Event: Nepal Earthquake
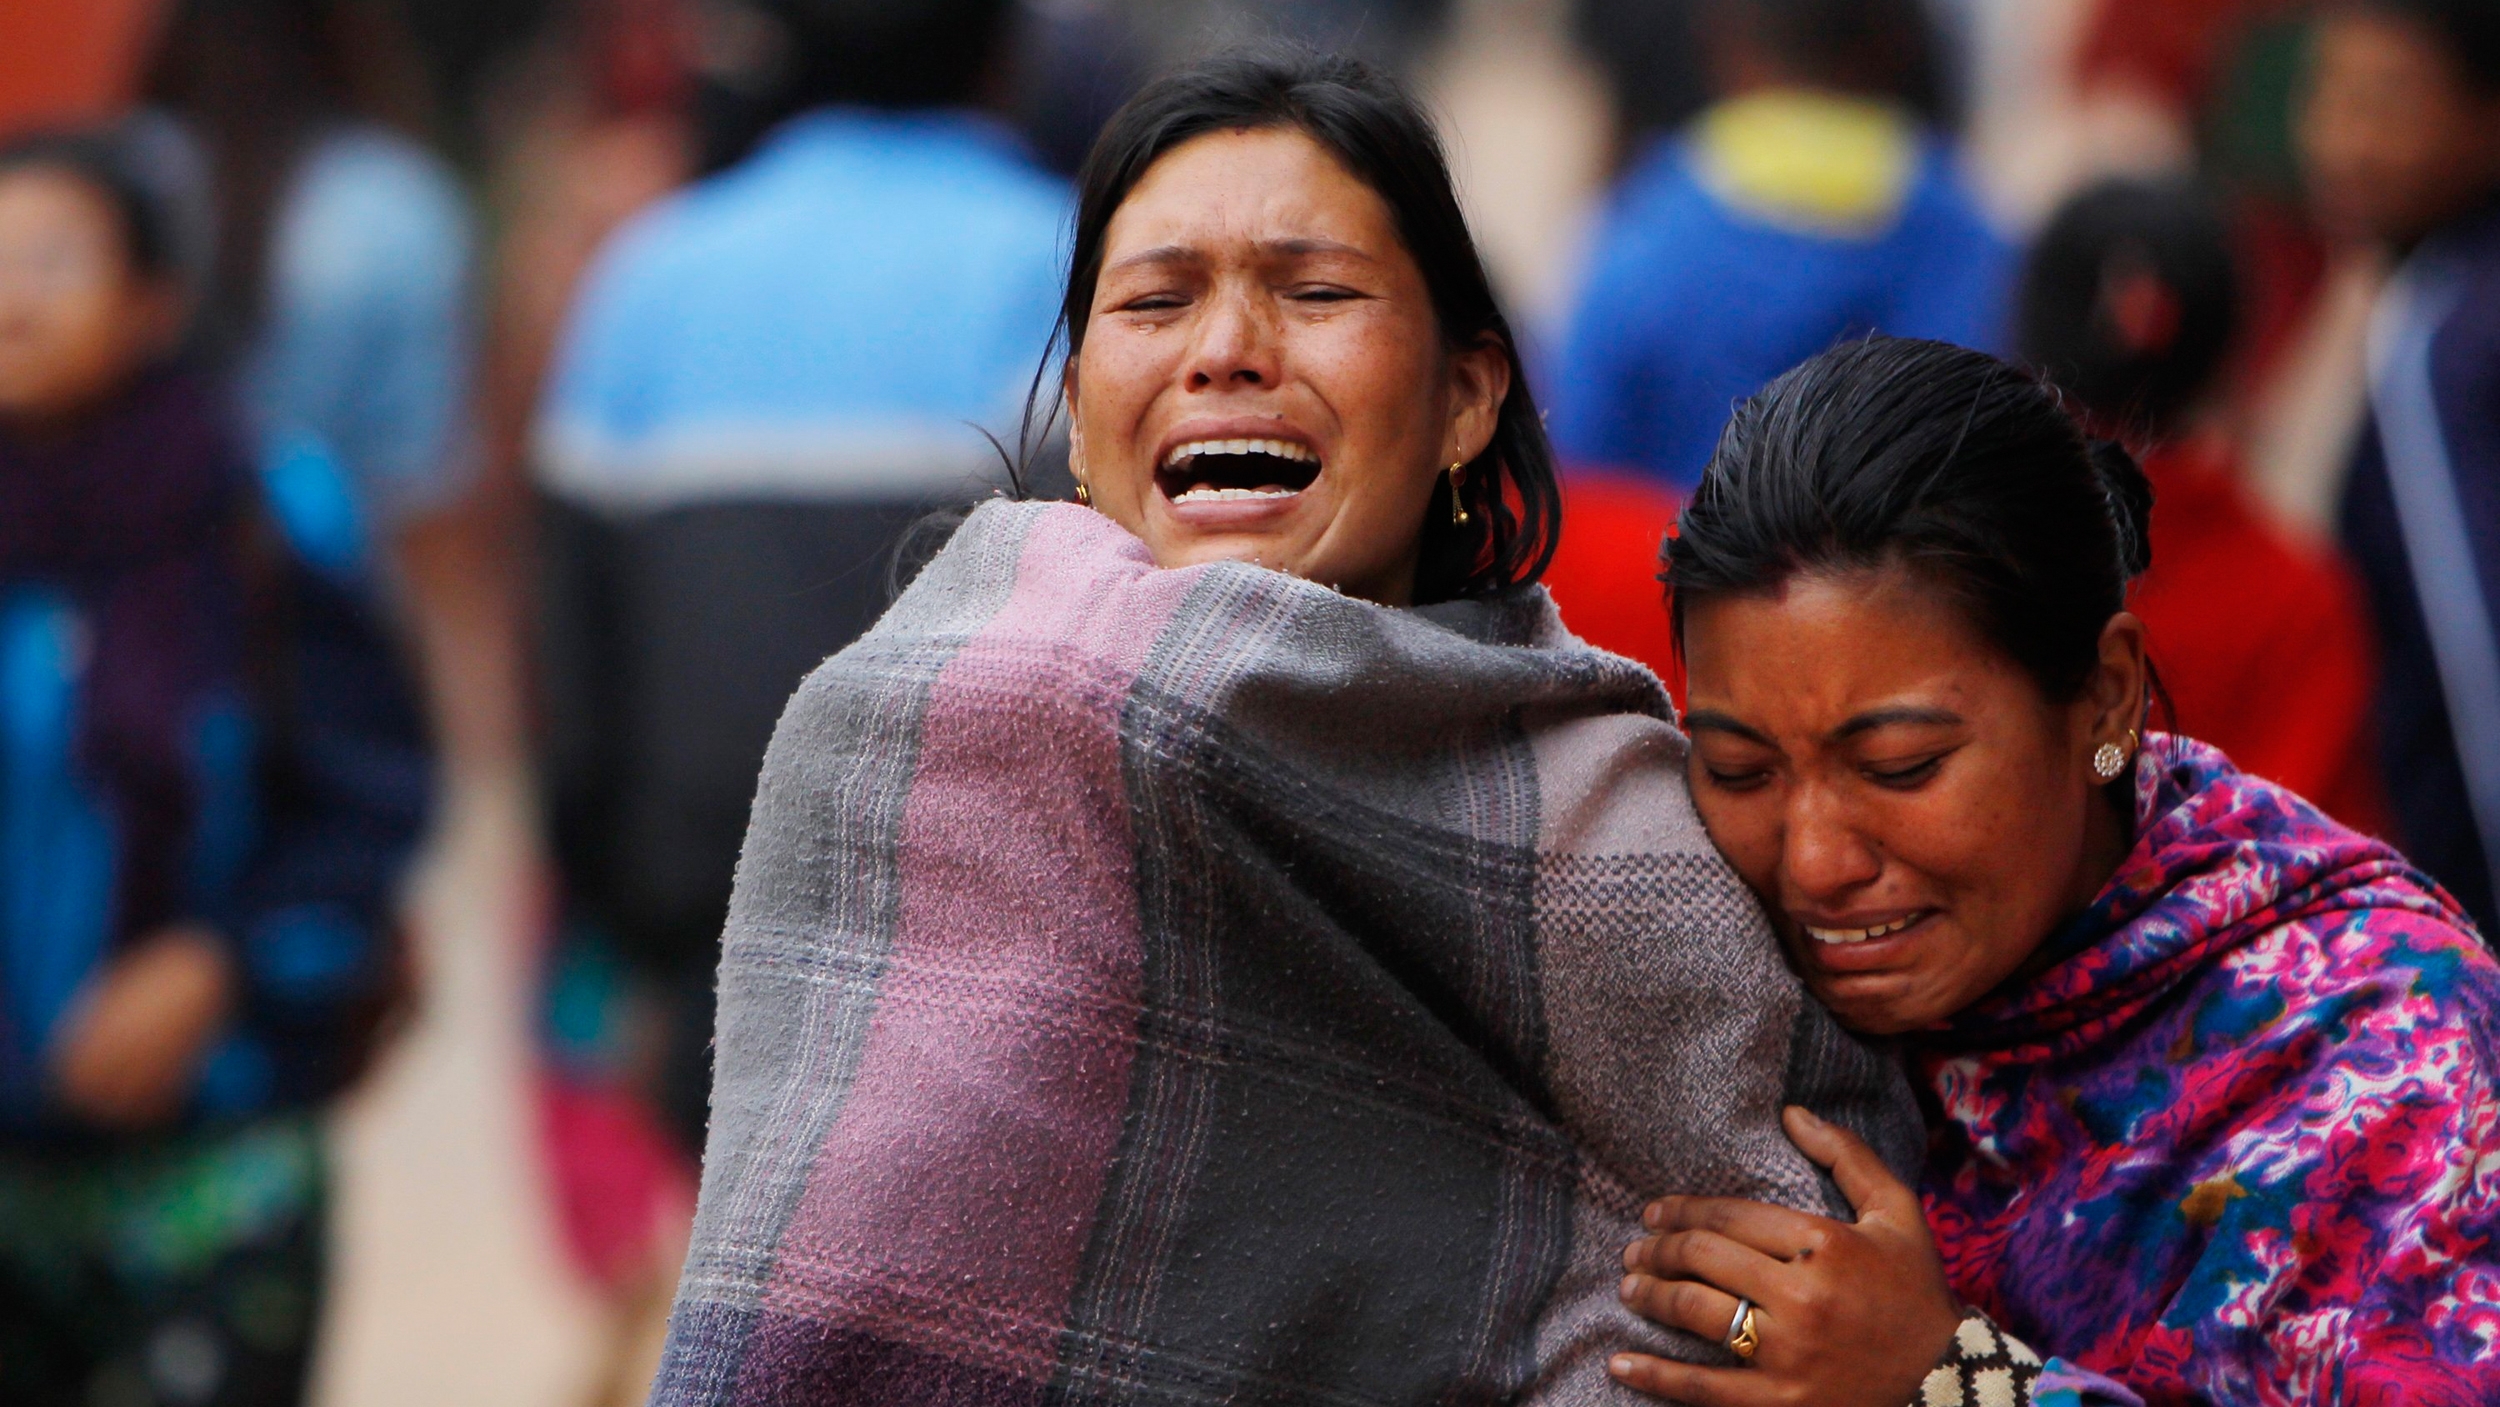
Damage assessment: no_damage